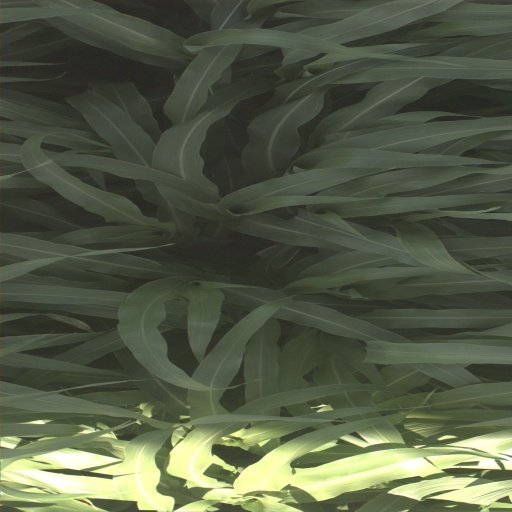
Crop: sorghum